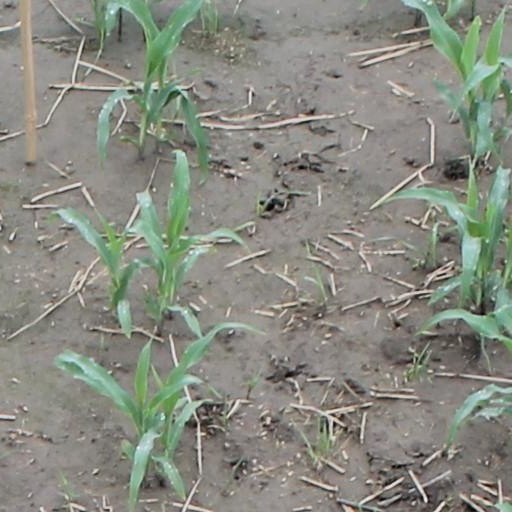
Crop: maize; corn